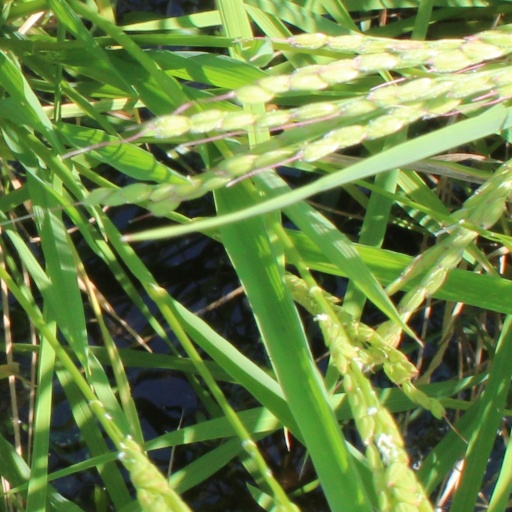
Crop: rice